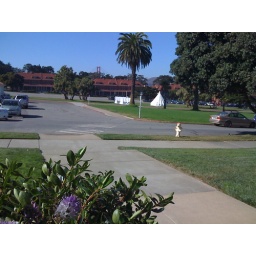
golden gate south tower in the distant skyline